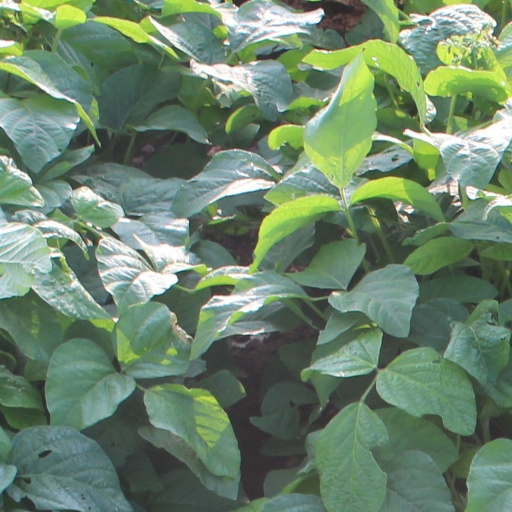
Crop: soybean